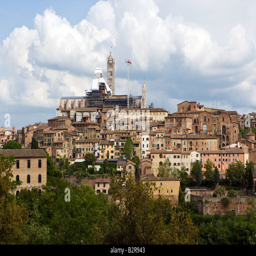
the medieval town in the centre